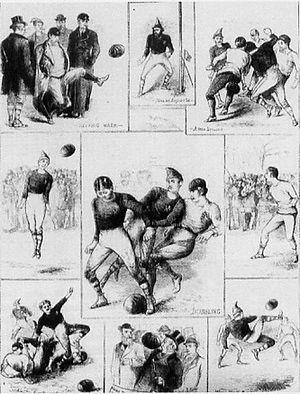
Nommé à l'origine football association, le football /futbol/, ou soccer, est un sport collectif qui se joue principalement au pied avec un ballon sphérique. Il oppose deux équipes de onze joueurs dans un stade, que ce soit sur un terrain gazonné ou sur un plancher. L'objectif de chaque camp est de mettre le ballon dans le but adverse, sans utiliser les bras, et de le faire plus souvent que l'autre équipe.
L'équipe d'Angleterre de football est la sélection de joueurs anglais représentant leur nation lors des compétitions internationales de football masculin, sous l'égide de la Football Association. Alors que la plupart des équipes nationales à travers le monde représentent un État indépendant, les quatre « Nations constitutives » qui forment le Royaume-Uni sont chacune représentés par une équipe nationale distincte lors des tournois internationaux. Ses joueurs sont sélectionnés selon les conditions d'admissibilité en sélection d'un joueur britannique.